Nuclear emergency level classification responses

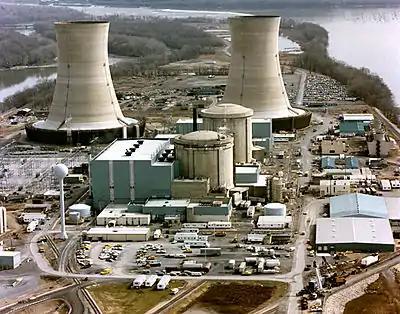
Three Mile Island (color)-2

The Chernobyl (Ukraine) Nuclear Power Plant incident occurred on 26 April 1986. In this event, a steam explosion occurred due to a poorly designed reactor that was used during the time. A fire was provoked, causing immediate emergency teams to be signified to rectify the issue. As a result, large quantities of radioactive material were released into the surrounding environment. Therefore, an eighteen-mile radius from the plant, which had approximately 115,000 residents, was required to be closed off and evacuated by government officials.